Caversham Bridge

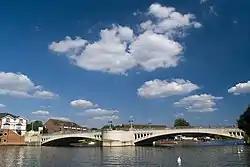
Caversham Bridge

Caversham Bridge is a bridge across the River Thames between Caversham and the town centre of Reading. The bridge is situated on the reach above Caversham Lock, carrying the A4155 road across the river and also providing pedestrian access to the adjacent mid-river Pipers Island.